Victor Campenaerts

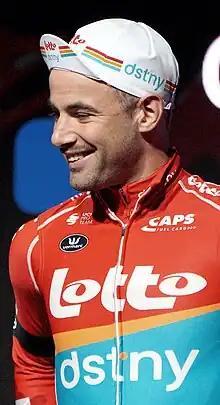
Campenaerts in 2023

Victor Campenaerts (born 28 October 1991) is a Belgian racing cyclist, who currently rides for UCI WorldTeam .